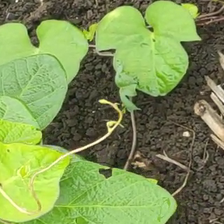
Weed species: Obscure_morning _glory(Ipomoea obscura)